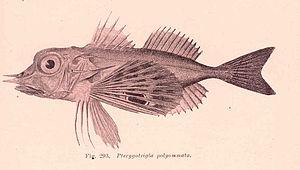
Pterygotrigla est un genre de poissons téléostéens de la famille des Triglidae. Ces poissons sont généralement appelés « grondins ».